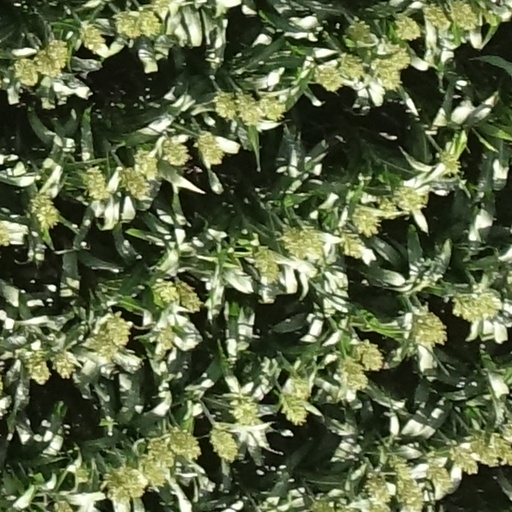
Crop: sorghum